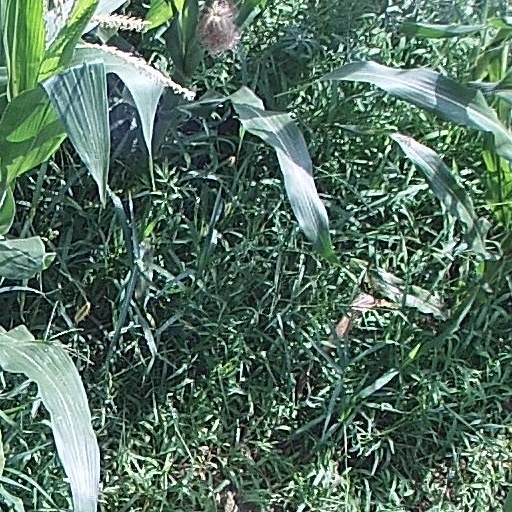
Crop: maize; corn